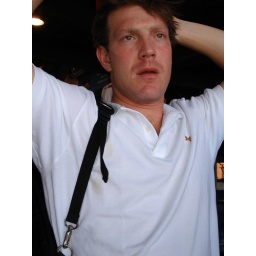
Davis in white shirt